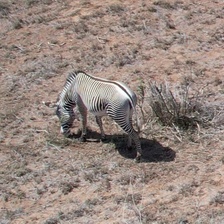
Pose orientation: left